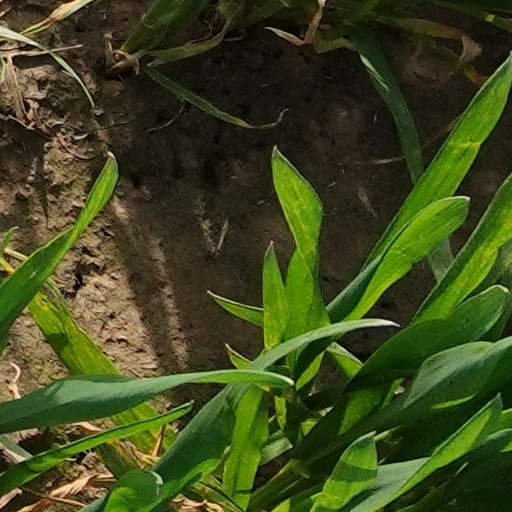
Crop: wheat